IAMX

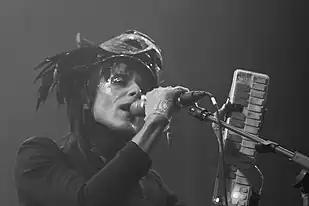
IAMX at WGT 2013

The project went dark, with Corner later stating, "In the worst period, I didn't go online; I didn't connect. I became a recluse. [...] I had stopped creating music because I felt like music was my enemy and that it was hurting me psychologically and emotionally: it was too much to deal with." He found solace through the compassion of his fans after posting 'Insomnia Schizophonica'; a blog post in which he detailed the mental health ordeal he had faced. "When I started to recover, I decided to talk about it and I wrote in an online blog about my experiences and it became very clear to me that there was so much support from the fans. So many people could relate to those issues that it gave me so much confidence to go forward and to continue being creative."